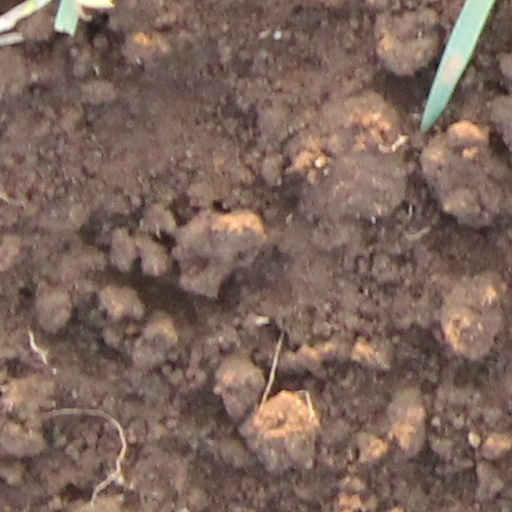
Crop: wheat